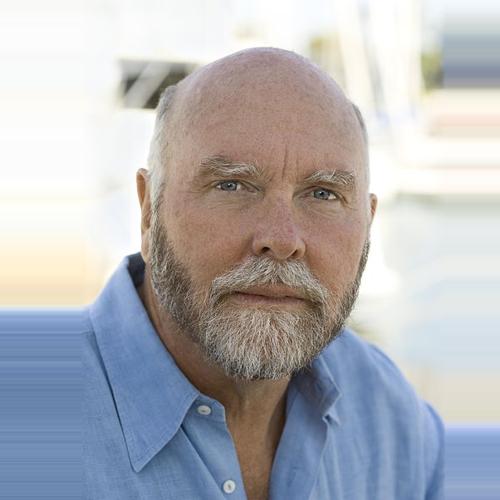
Age: 60